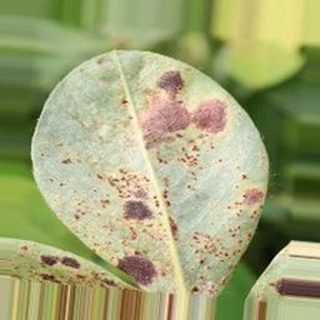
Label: groundnut_rust